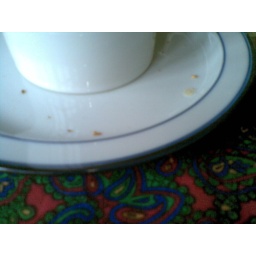
Saucer and cup, and my mom's paisley Christmas table cloth in the kitchen